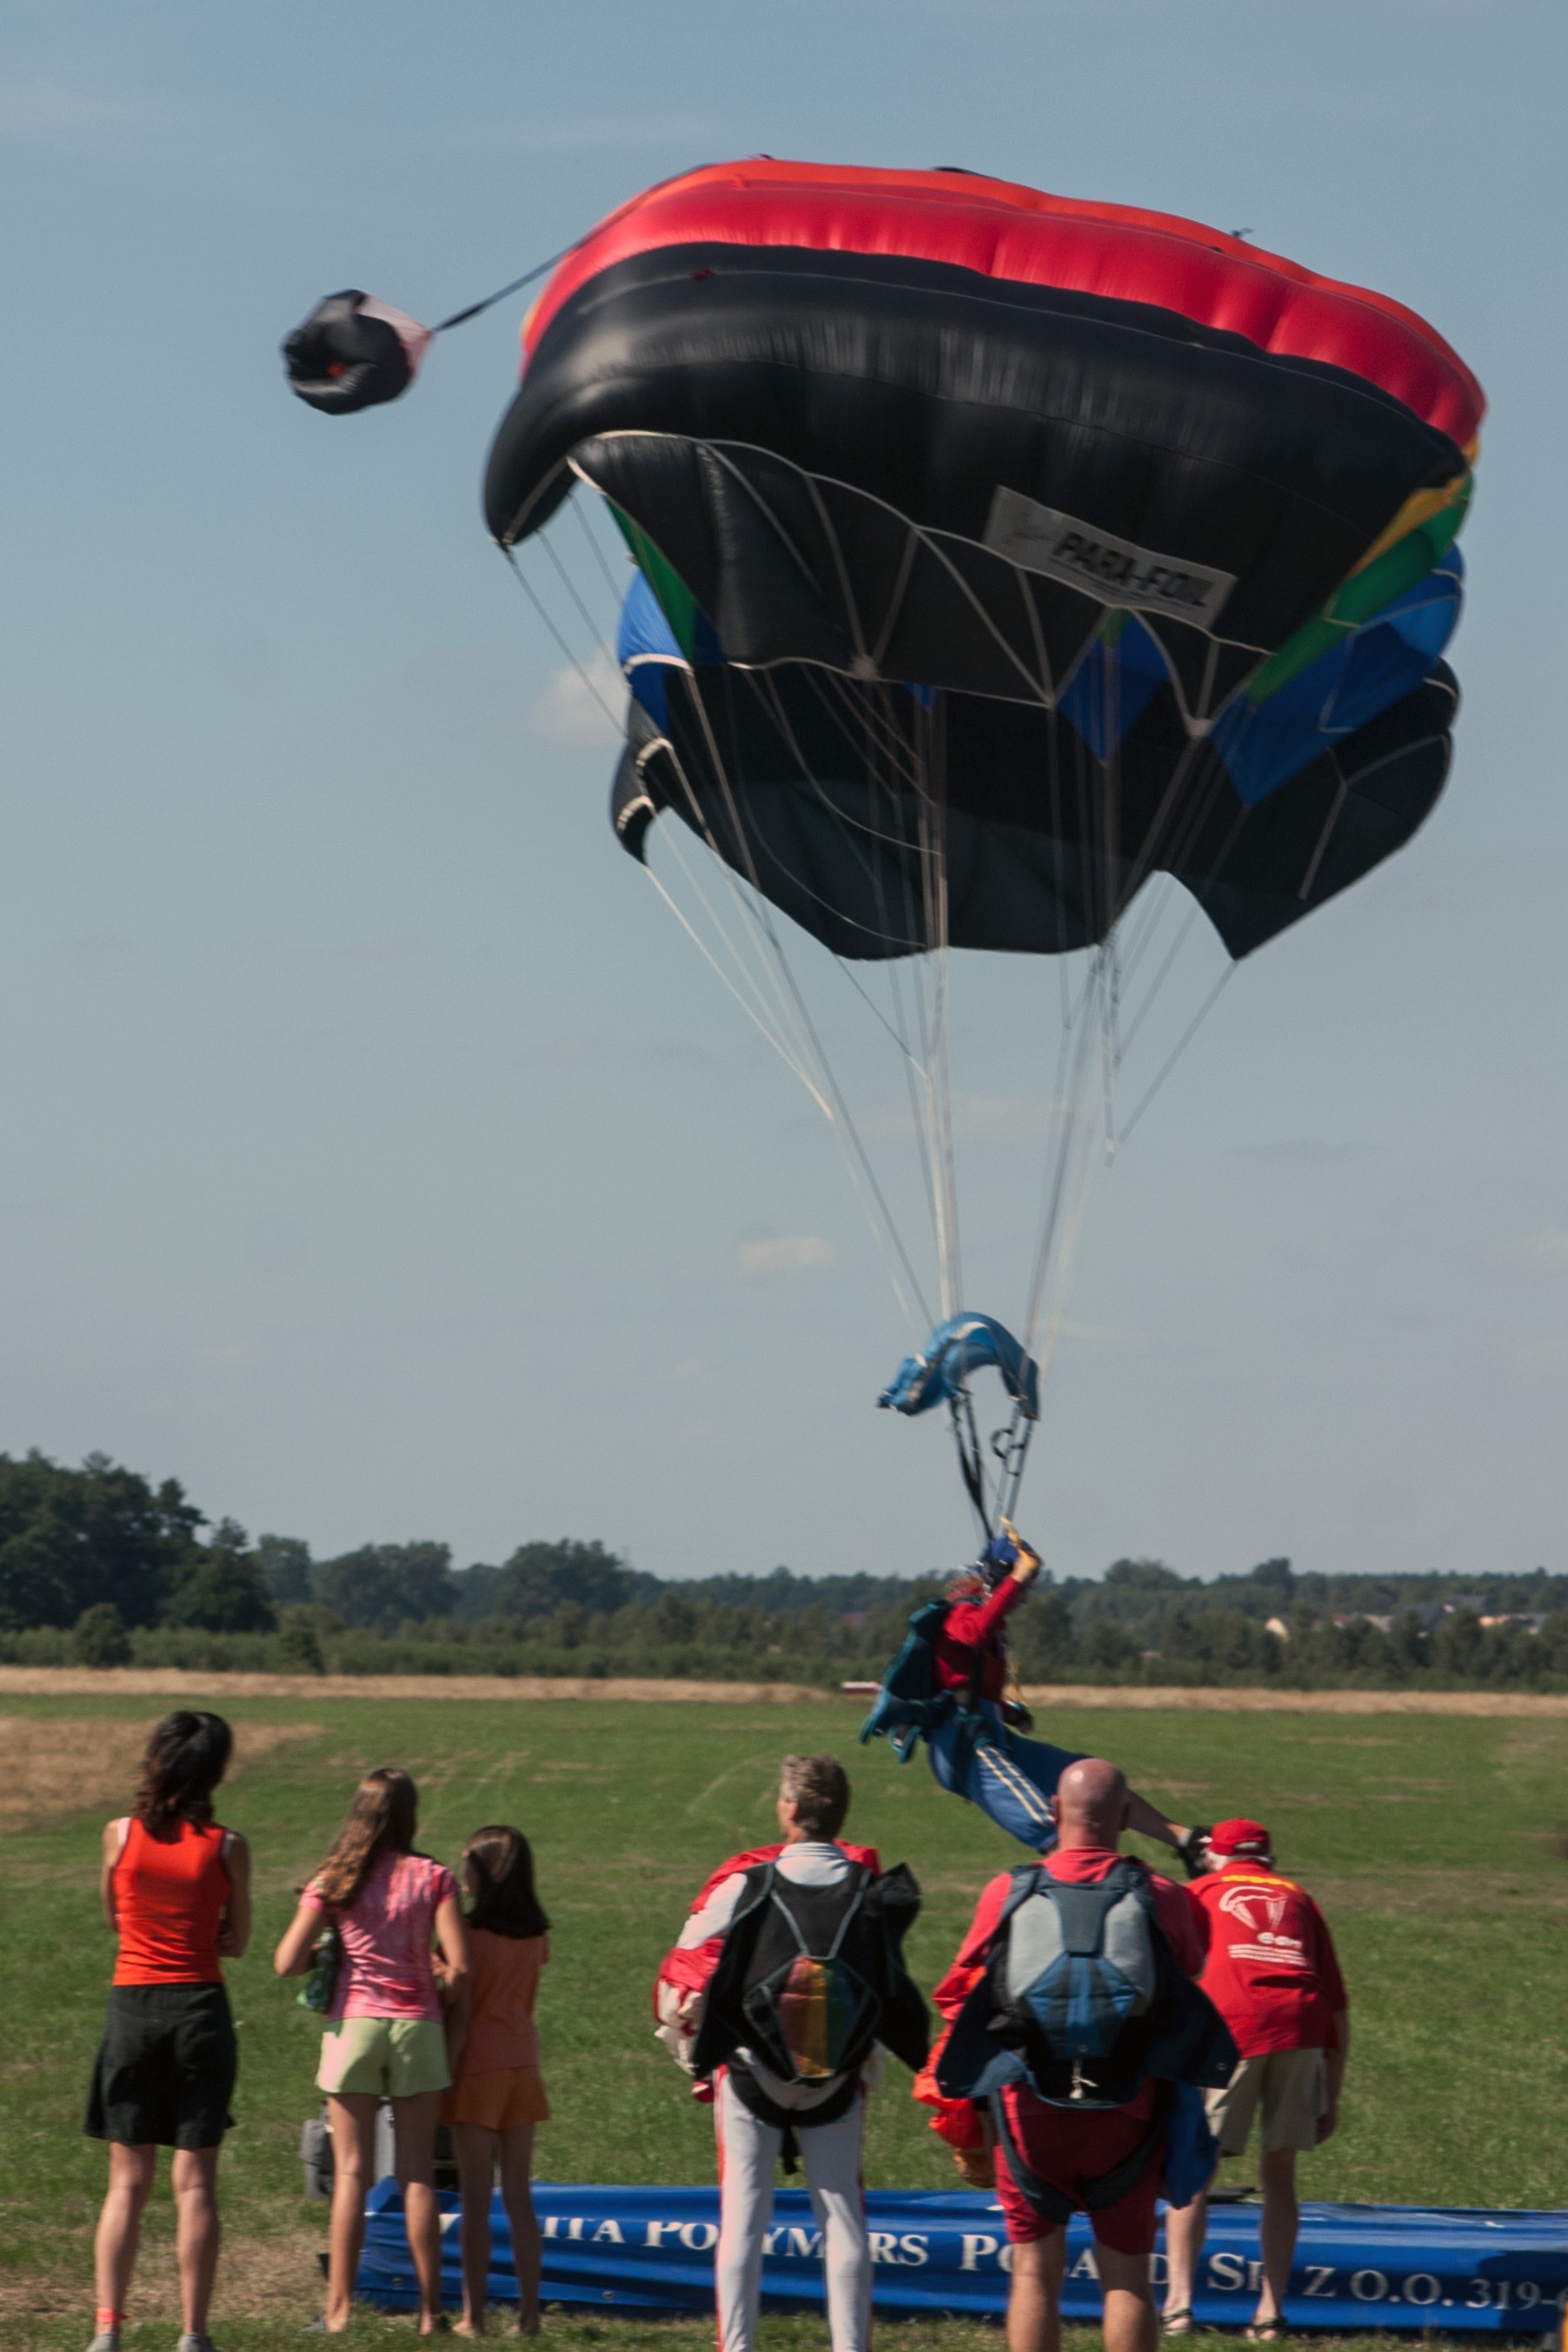
sport, balloon, hot air balloon, aircraft, vehicle, extreme sport, toy, parachute, skydiving, competition, sports, parachuting, air sports, hot air ballooning, parachutist, extreme sports, atmosphere of earth